The Catcher Was a Spy (film)

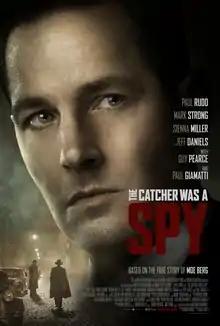
Theatrical release poster

The Catcher Was a Spy is a 2018 American war film directed by Ben Lewin and written by Robert Rodat, based on the book of the same name by Nicholas Dawidoff. It stars Paul Rudd as Moe Berg, a former baseball player who joined the war effort during World War II and participated in espionage for the U.S. Government. Mark Strong, Sienna Miller, Jeff Daniels, Tom Wilkinson, Giancarlo Giannini, Hiroyuki Sanada, Guy Pearce, and Paul Giamatti also star. The film premiered at the 2018 Sundance Film Festival, and was released on June 22, 2018, by IFC Films.